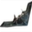
Label: airplane